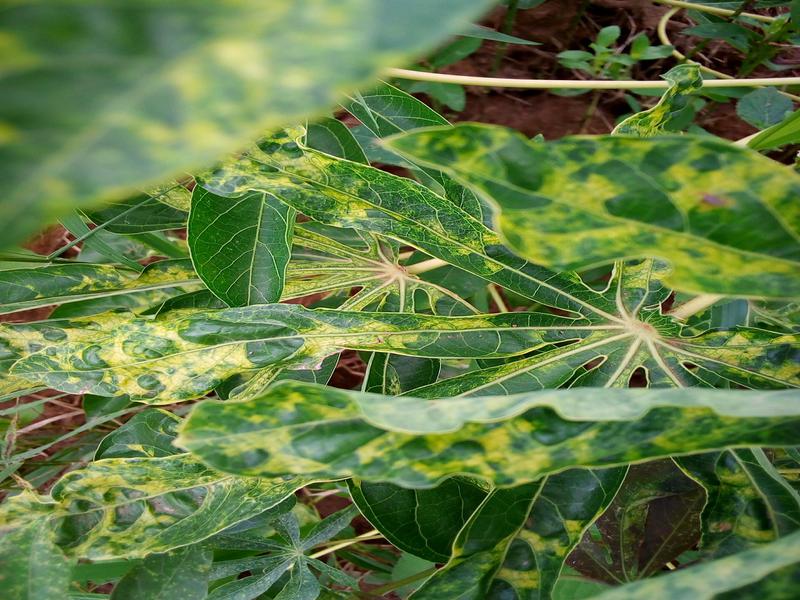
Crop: cassava
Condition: mosaic_disease